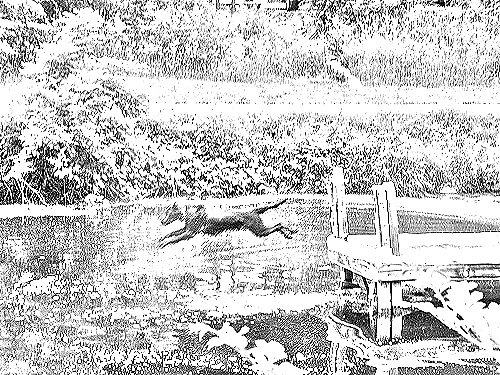
Portrait style: Sketch Portrait